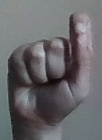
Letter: fa